Tsugio Matsuda

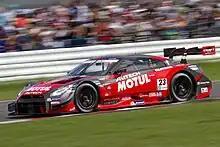
Matsuda and Ronnie Quintarelli won the 2014 Super GT Series GT500 championship driving the number 23 Motul Autech Nissan GT-R.

Matsuda rejoined NISMO for the 2014 season, reuniting with Quintarelli aboard the number 23 Motul Autech Nissan GT-R and driving with Michelin tyres for the first time in his career. NISMO had not won a race in GT500 since 2011, but Matsuda and Quintarelli ended the team's winless drought and led a Nissan 1-2-3 finish at Autopolis. Entering the final round at Motegi, Matsuda and Quintarelli were six points behind championship leader James Rossiter. Matsuda and Quintarelli won the race from pole position, and after a first-lap collision between Rossiter and Oliveira, Matsuda won his first GT500 championship after 15 years.